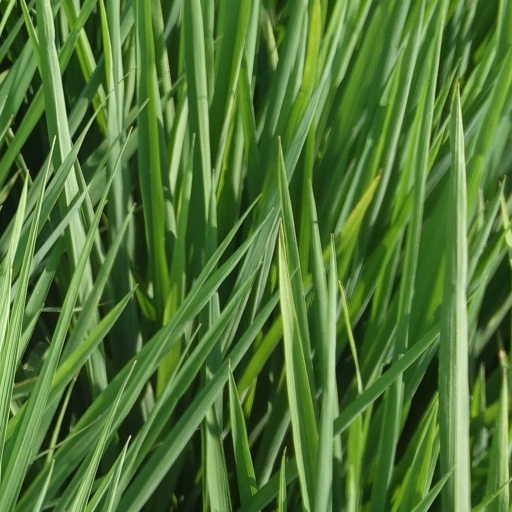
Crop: rice